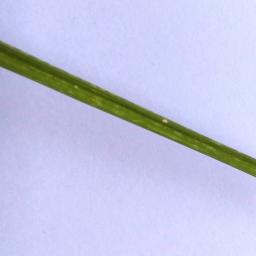
Label: Rice___Leaf_Blast